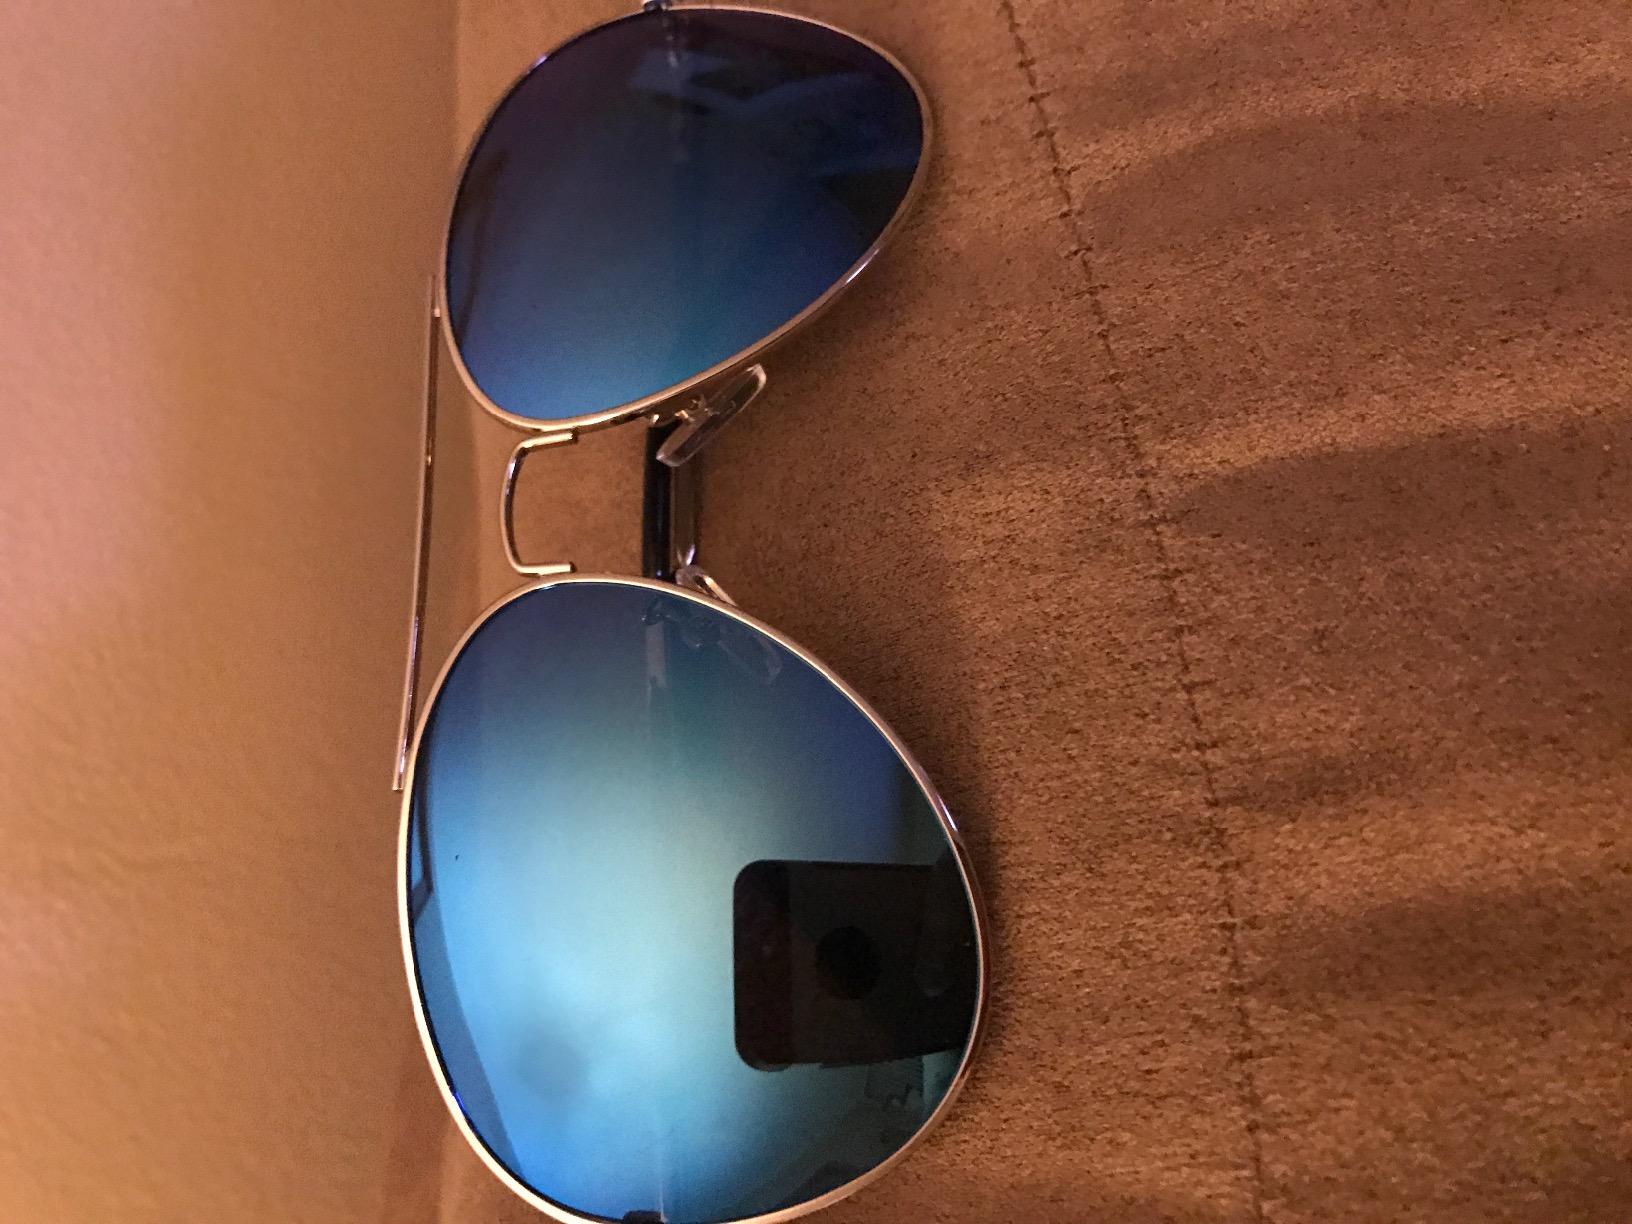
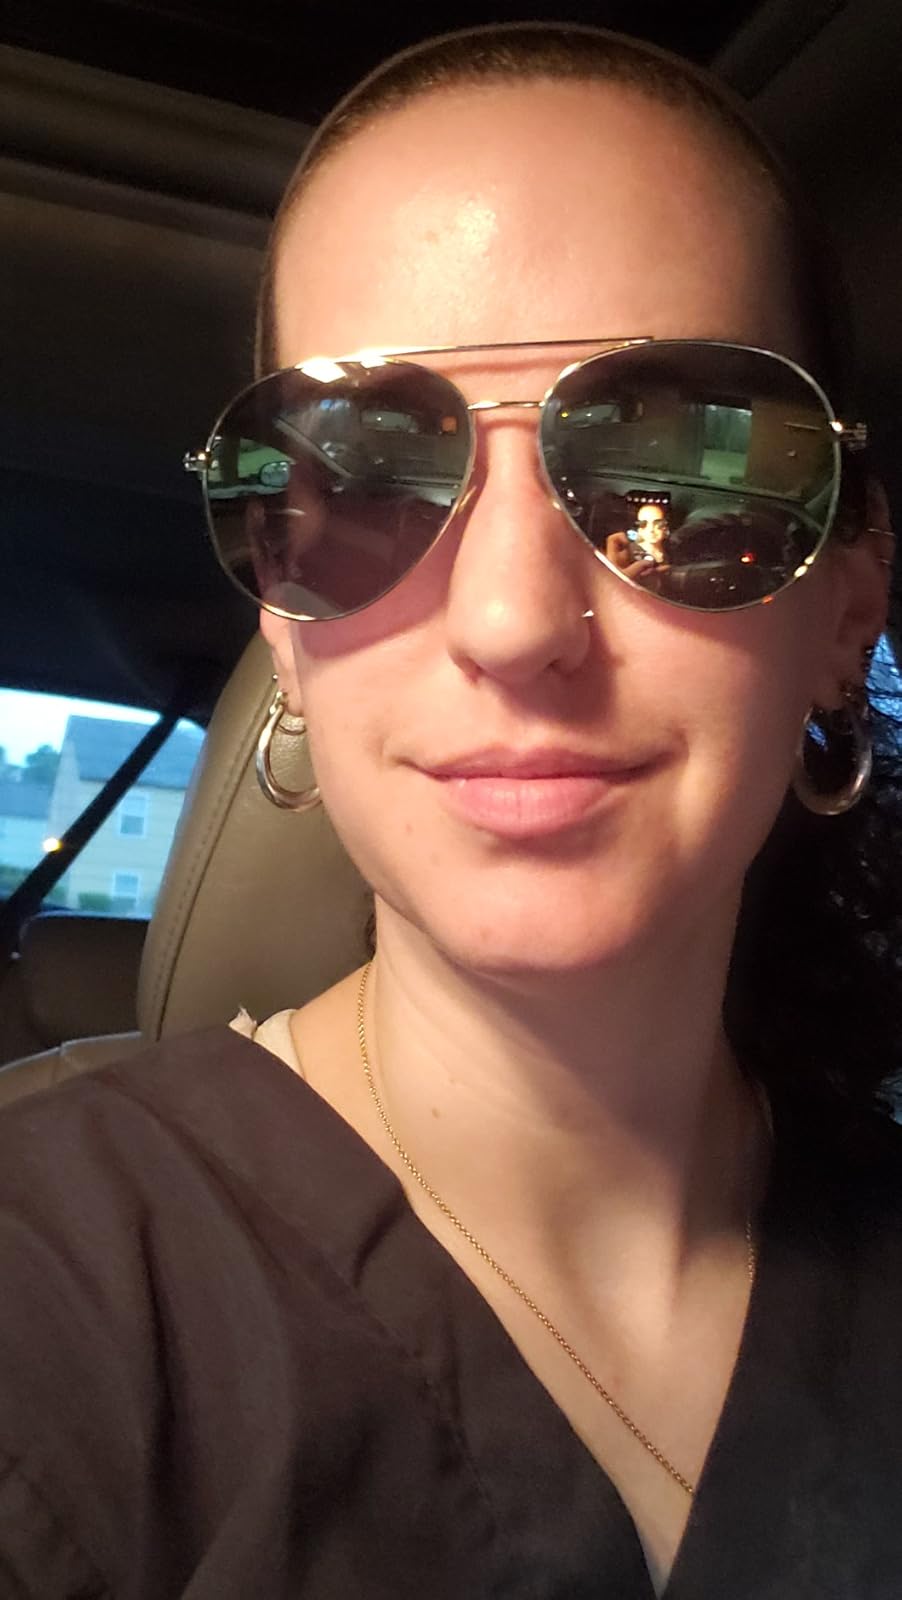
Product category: accessories_sunglasses
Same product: no